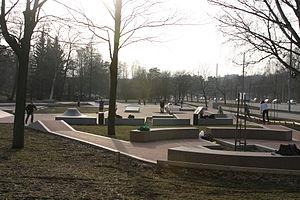
Cet article donne une une liste de parcs d'Helsinki en Finlande.